Kim Gevaert

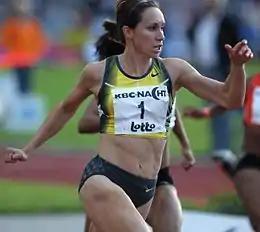
Kim Gevaert during the 2008 Night of Athletics

At the 2008 Summer Olympics, Gevaert was in the best condition of her life. She reached the 100 m semifinals by ending 3rd in her quarterfinals, but after missing her start she finished sixth and failed to proceed to the finals. In the finals of the 4 × 100 m for women a couple of days later, Gevaert ran the final leg for the Belgian team and finished in second behind the Russians to bring home the silver medal in a new Belgian record of 42.54 seconds. On 16 August 2016, it was announced that the IOC had officially disqualified the Russian 4 × 100 metres relay team after Yuliya Chermoshanskaya's re-tested samples revealed two illegal substances, awarding the gold medal to the Belgian team. She was awarded the gold medal eight years late on 10 September 2016.